John Marshal (died 1165)

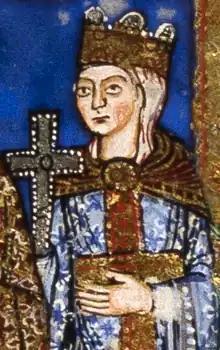
a contemporary depiction of Empress Matilda

When Empress Matilda, along with her half-brother Robert of Gloucester and her supporters, landed in Sussex in 1139 to press her claim for the throne, John seems to have only been a nominal supporter of Stephen. His loyalty to the king seems to have been in sufficient doubt that his castle at Marlborough was briefly besieged. In 1140 the castle of Marlborough was also threatened by Robert fitzHubert, who had captured Devizes castle, but John tricked him into imprisonment and sold him to earl William of Gloucester. On the same year, king Stephen tried to appoint a breton governor in Wiltshire, causing the disfavour of both John and the Salisburys. When Stephen was captured at the Battle of Lincoln in 1141, John definitively switched allegiance to Matilda.